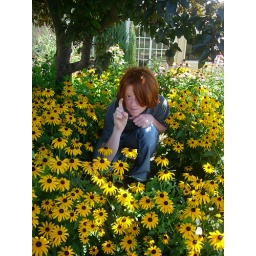
hiding in the flower bed